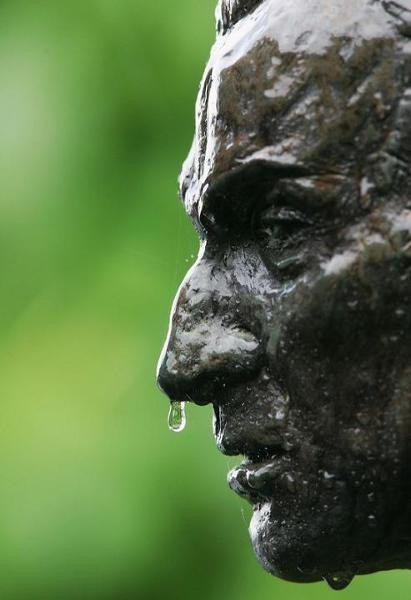
回答: 私は鼻から